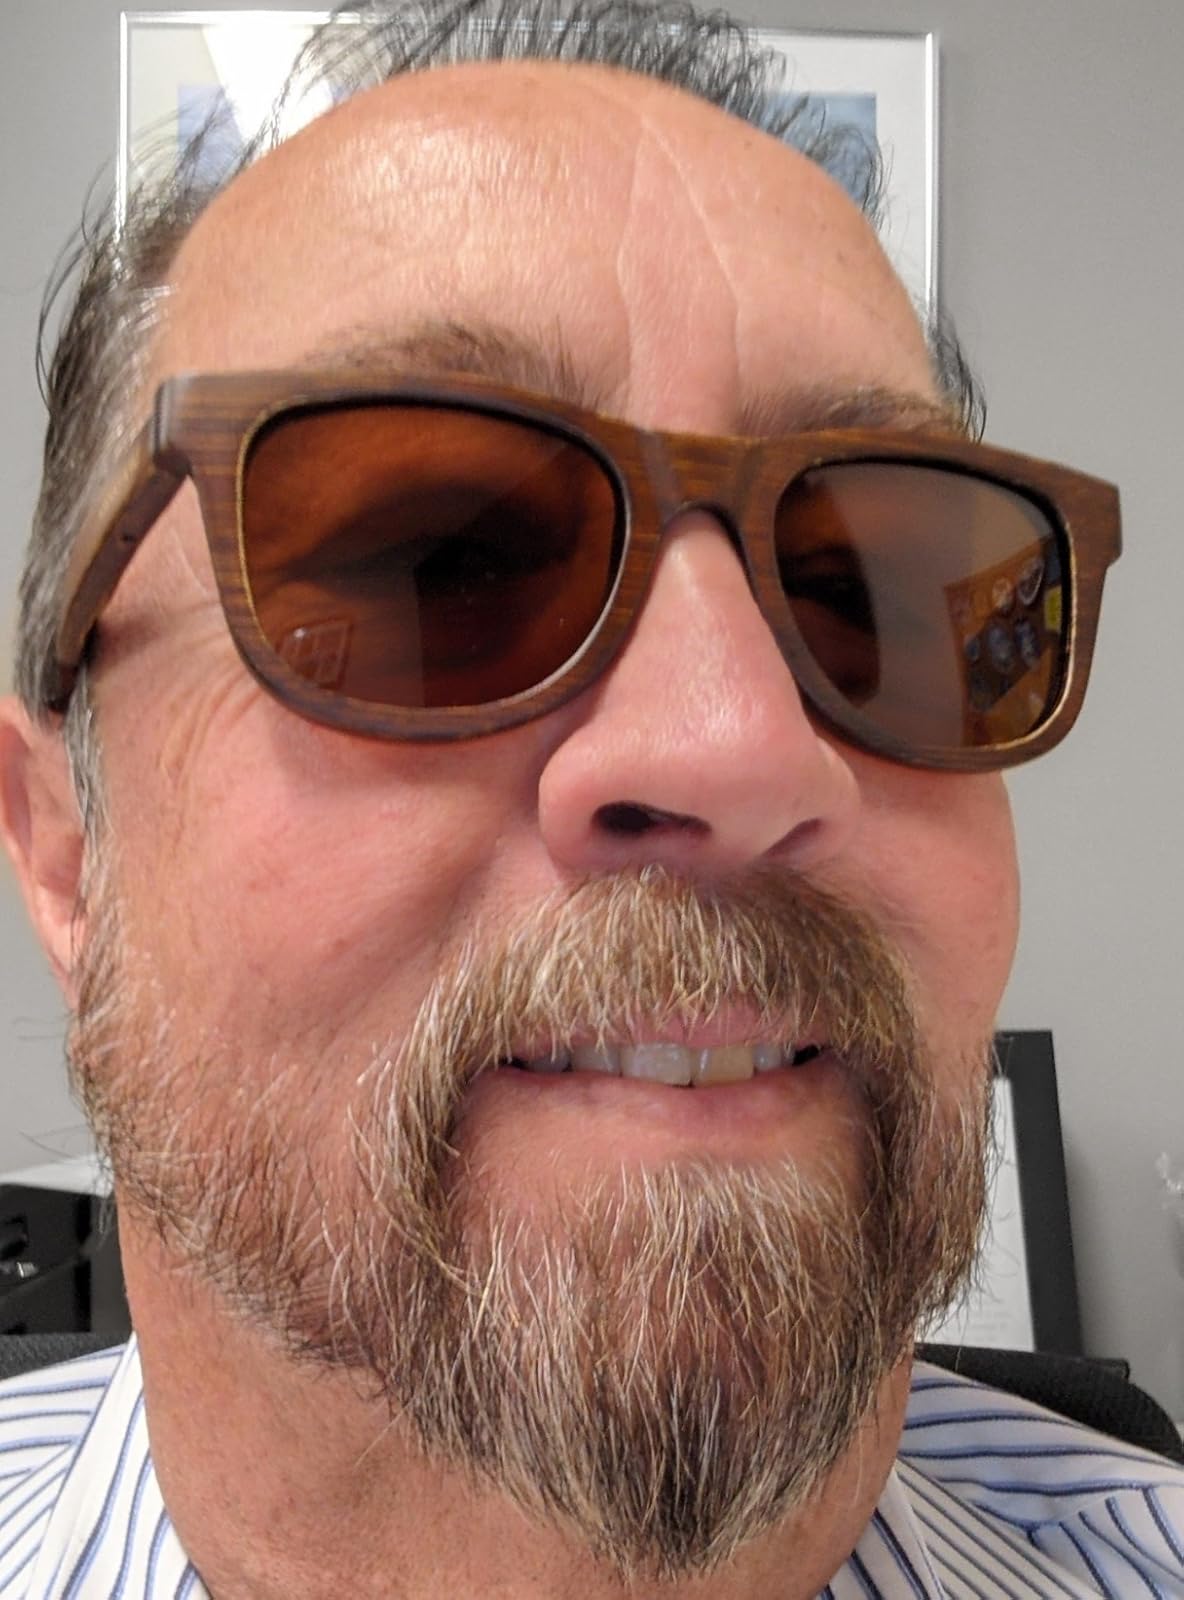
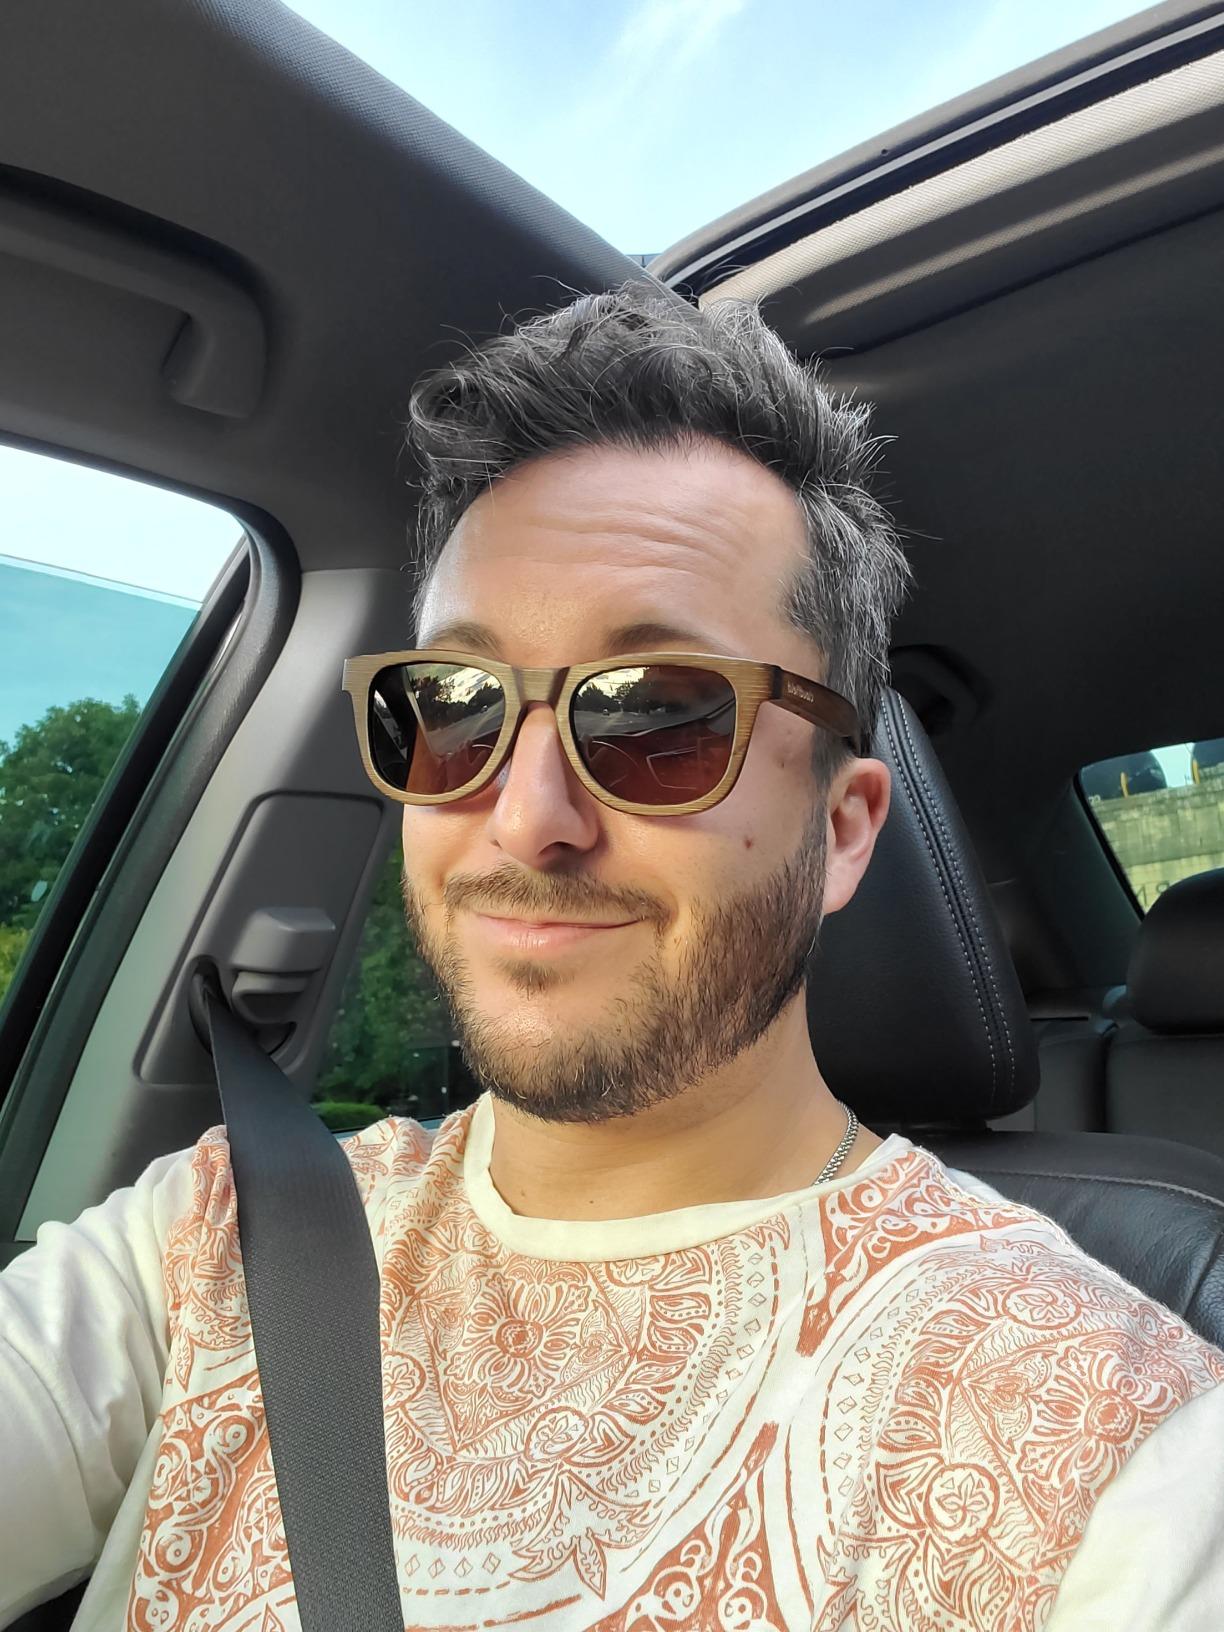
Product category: accessories_sunglasses
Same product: yes